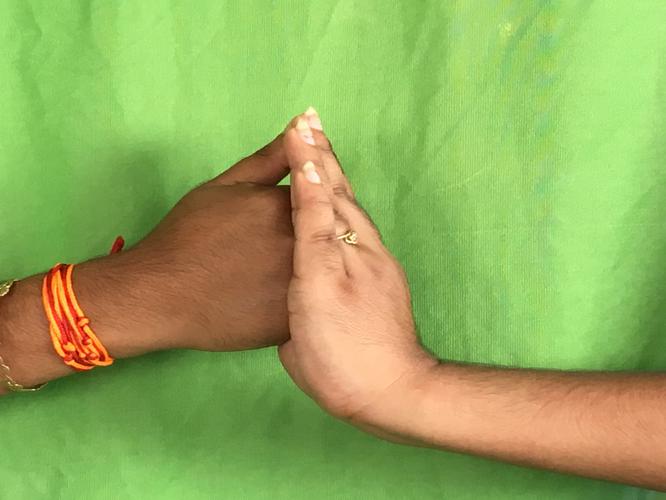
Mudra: Shanka
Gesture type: double_hand